Swindon

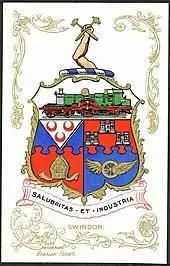
The Borough of Swindon arms on an early 20th century postcard

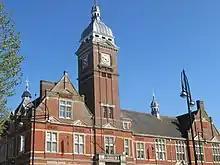
Swindon Town Hall, now a dance theatre

The local council was created in 1974 as the Borough of Thamesdown, out of the areas of Swindon Borough and Highworth Rural District. It was not initially called Swindon, because the borough covers a larger area than the town; it was renamed as the Borough of Swindon in 1997. The borough became a unitary authority on 1 April 1997, following a review by the Local Government Commission for England. The town is therefore no longer under the auspices of Wiltshire Council.